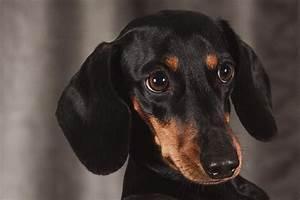
dog